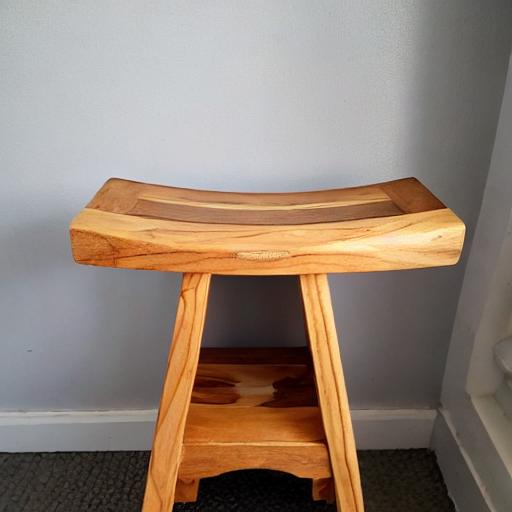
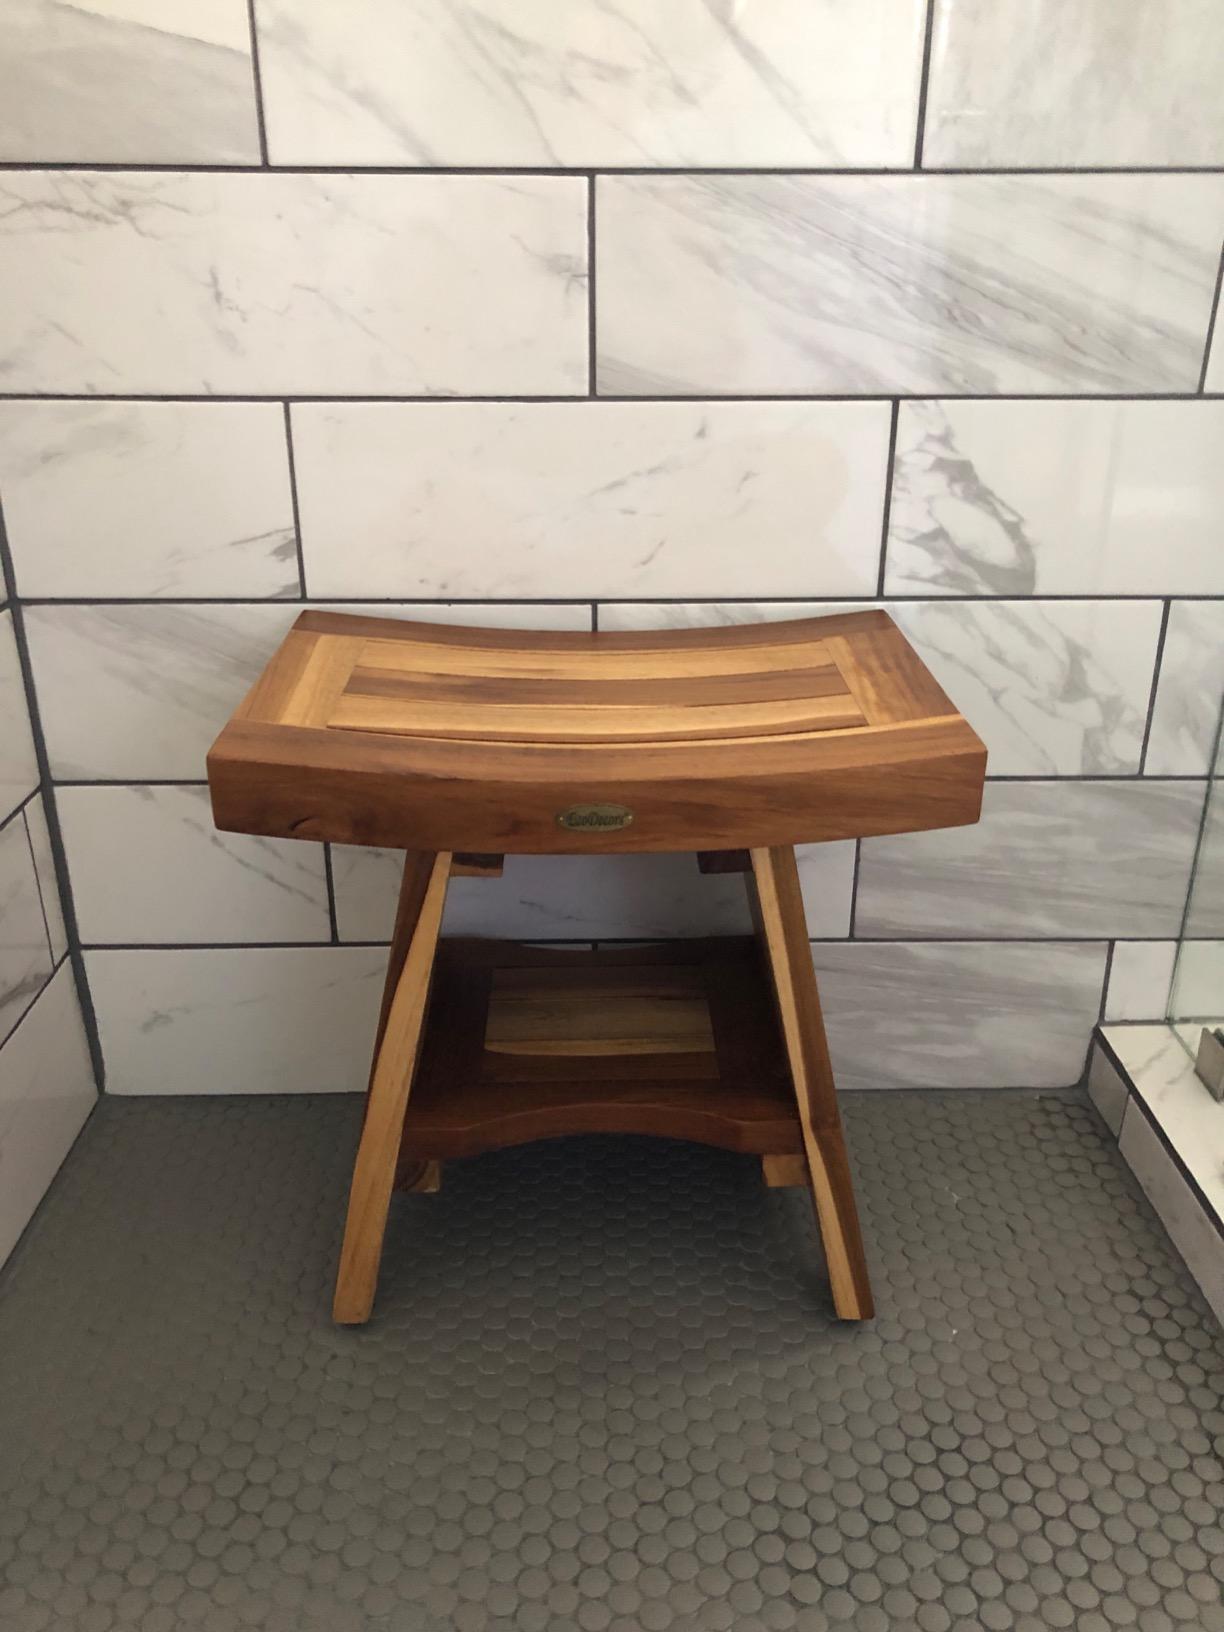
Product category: stool
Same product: no